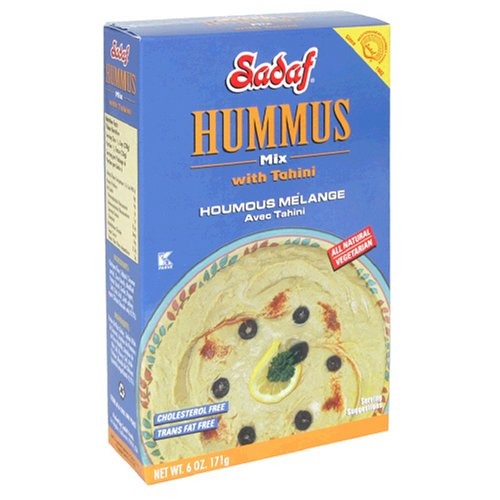
Item Name: Sadaf Hummus Dip Mix, Original, 6-Ounce Boxes (Pack of 6)
Bullet Point 1: All Natural
Bullet Point 2: All Vegetarian
Bullet Point 3: No Artificial Color and Flavor
Bullet Point 4: All authentic ingredients
Bullet Point 5: Just add cold water mix well garnish and serve
Value: 36.0
Unit: Ounce

Price: 21.705